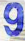
Number: 9